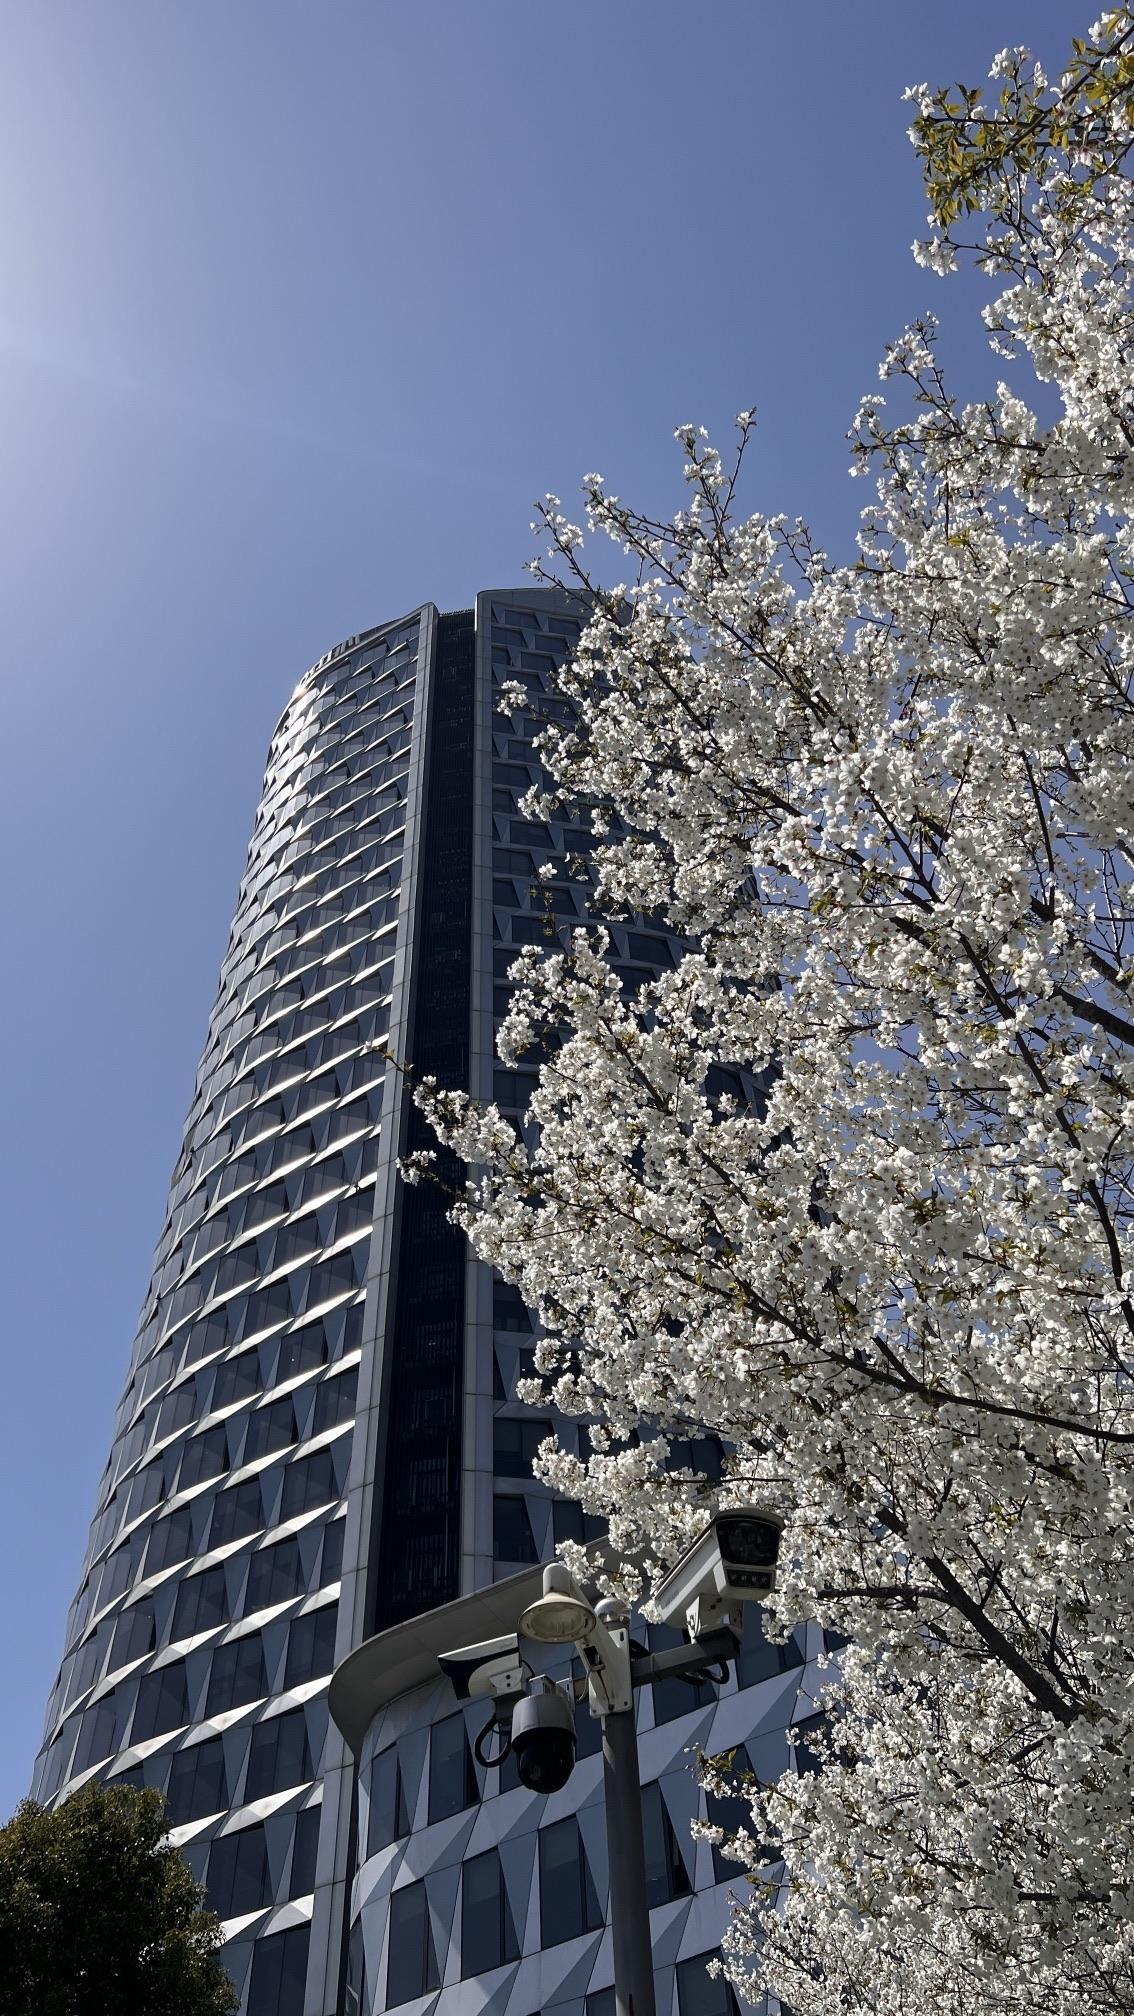
地标名称：金融街(海伦)中心
所在城市：上海市·虹口区